New Zealand in the Vietnam War

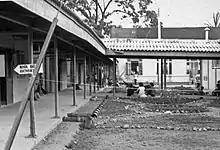
Bong Song Hospital, circa 1969

At the same time, the New Zealand government was given the choice of allowing the New Zealand battery to remain at Bien Hoa with the 173rd under U.S. command or integrate with the new Australian task force. It was decided the battery would join 1ATF and serve with Royal Australian Artillery field regiments. Forward Observers for the battery would patrol with all infantry companies of the Australian and New Zealand infantry while on operations, as they did with American and Australian infantry during their time under the 173rd, to direct artillery support when called upon.